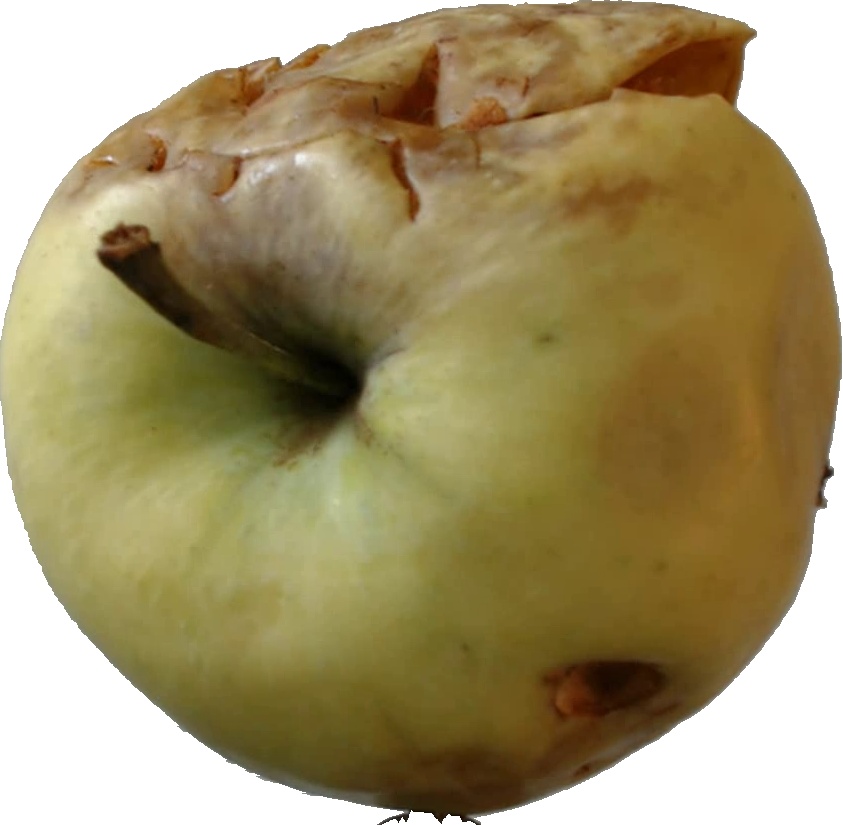
Label: apple_hit_1